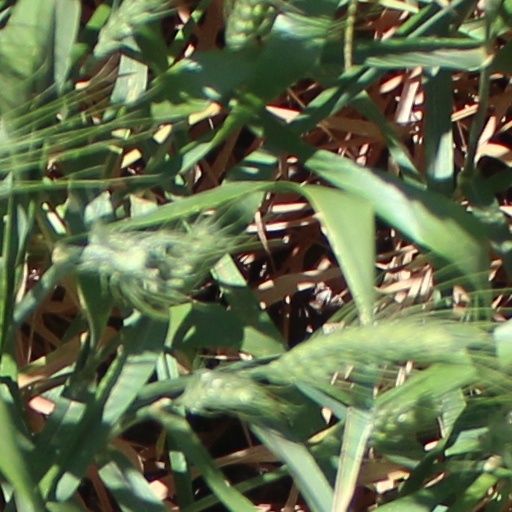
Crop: wheat